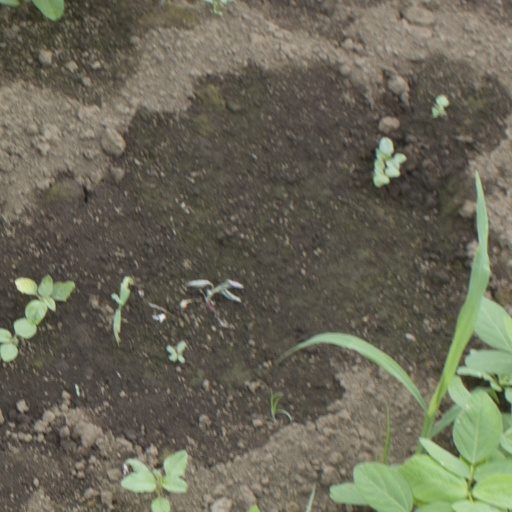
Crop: soybean